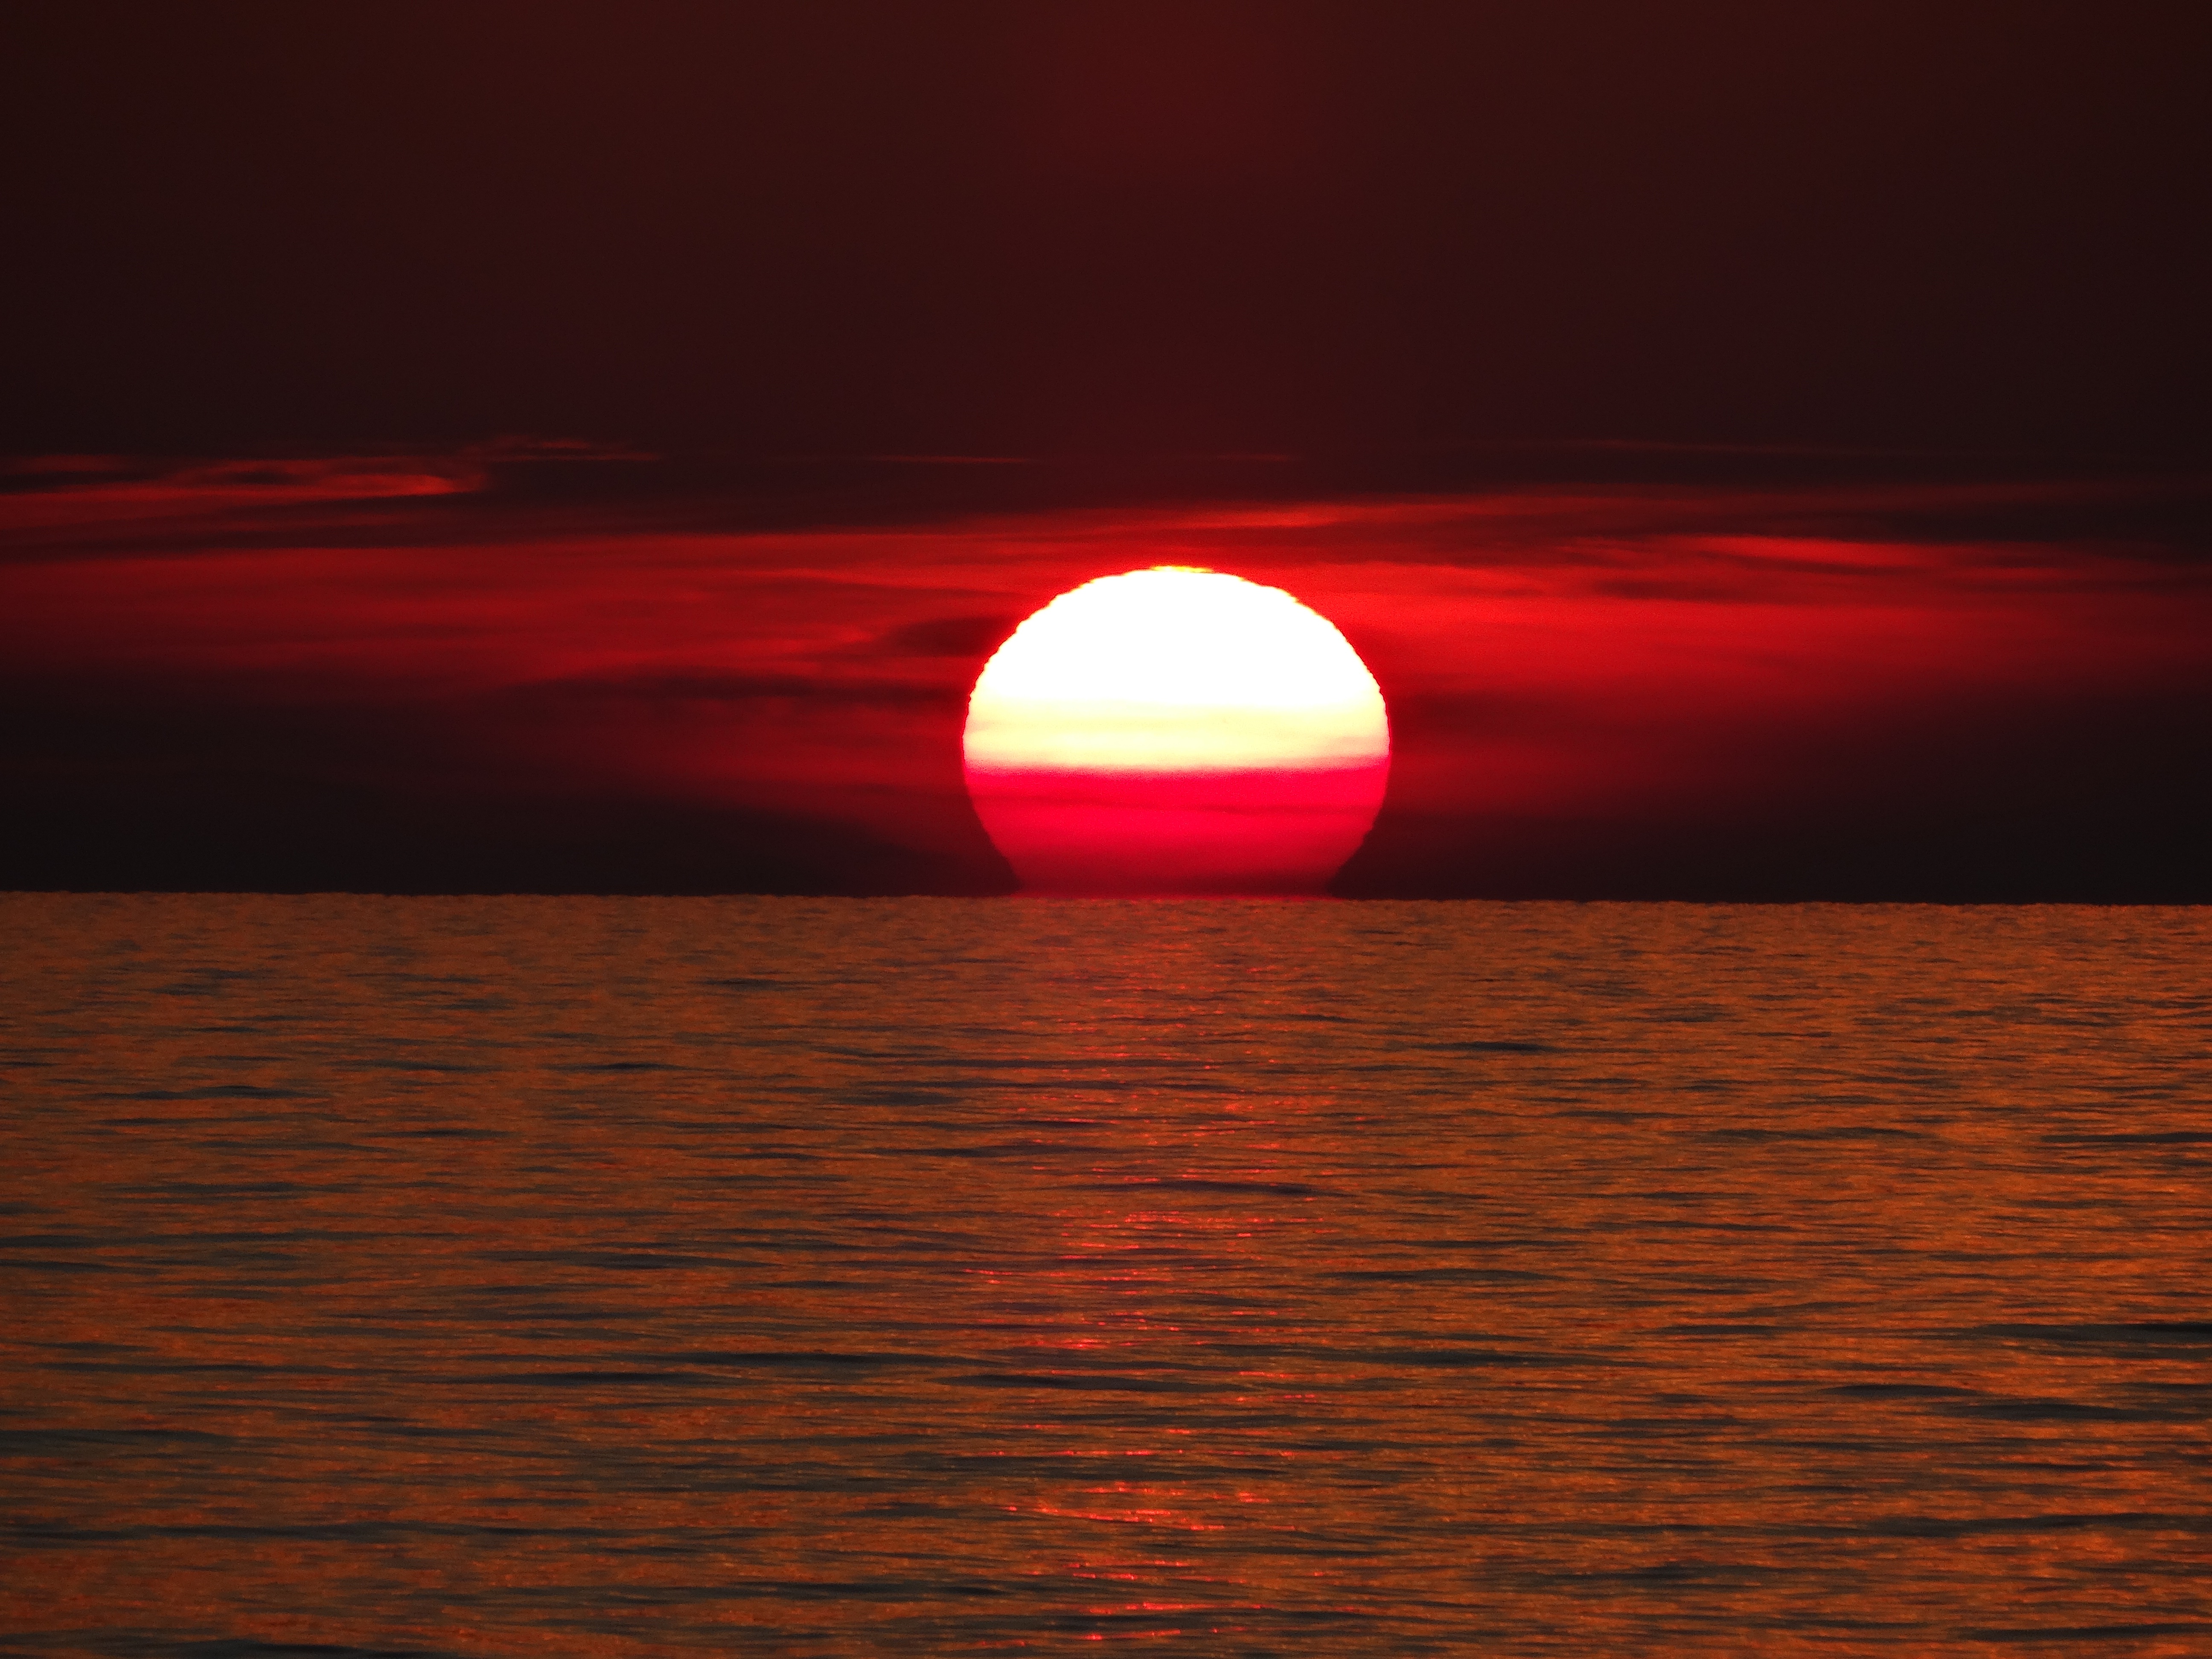
landscape, sea, water, nature, outdoor, horizon, silhouette, light, cloud, sky, sun, sunrise, sunset, night, sunlight, morning, lake, dawn, atmosphere, summer, dusk, evening, twilight, reflection, red, color, natural, scenery, calm, blue, colorful, yellow, circle, shape